Breanne Nalder

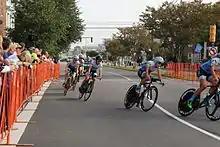
Riding with her team at the 2015 UCI Road World Championships

Breanne Nalder (born October 2, 1984) is an American professional racing cyclist. She rode in the women's team time trial at the 2015 UCI Road World Championships.